FAM166C

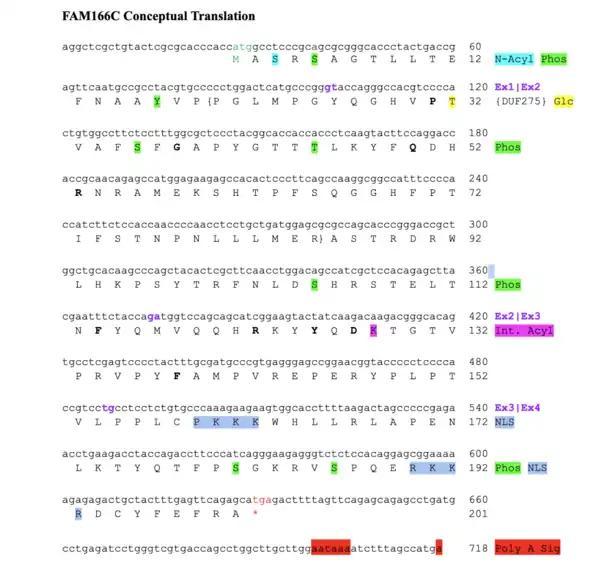

The above image is a conceptual translation of FAM166C transcript variant 1/ protein isoform 1. Phosphorylation sites are highlighted in green, N-linked acetylation sites are highlighted in indigo, internal acetylation sites are highlighted in pink, O-ß-GlcNAc sites are highlighted in yellow, nuclear localization signals are highlighted in light blue and the poly A signal is highlighted in red. The start and stop of transcription are marked with colored green and red text respectively. DUF275 is marked with brackets and amino acids conserved among all known orthologs are bolded.